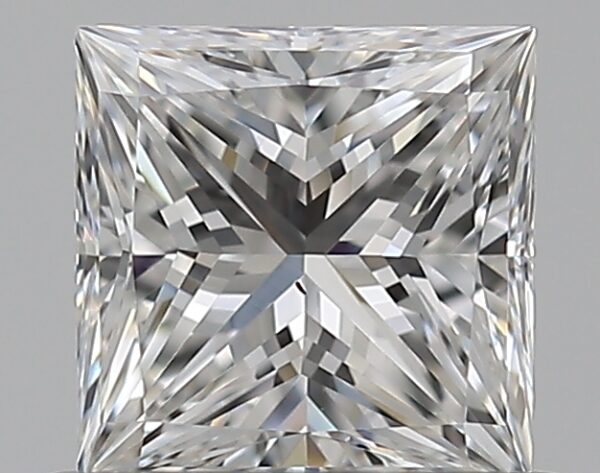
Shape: princess
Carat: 0.59
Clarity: VS2
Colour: E
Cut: EX
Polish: EX
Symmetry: VG
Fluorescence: N
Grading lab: GIA
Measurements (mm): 4.67 x 4.66 x 3.34